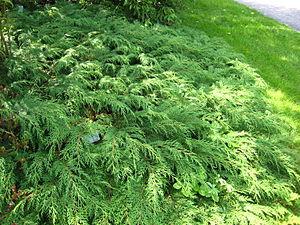
Microbiota decussata est une espèce de la famille des Cupressaceae. C'est la seule espèce décrite à l'heure actuelle du genre Microbiota.